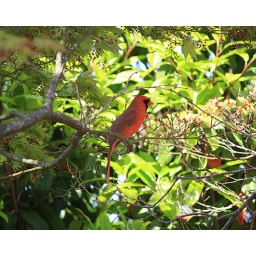
cardinal in the tree